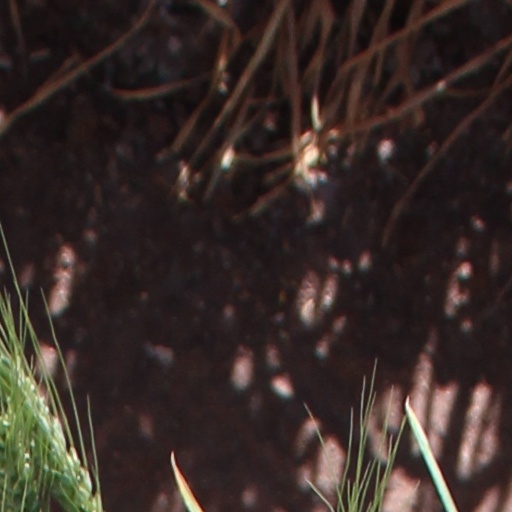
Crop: wheat